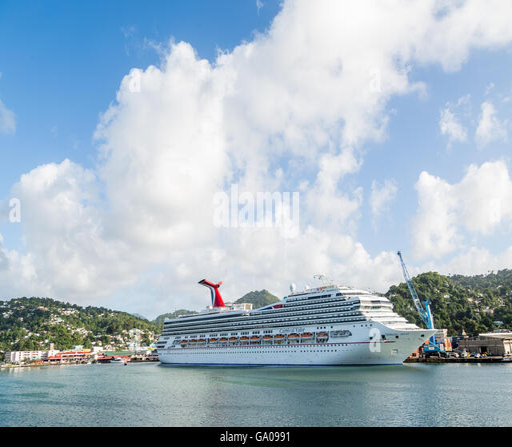
luxury cruise ship docked in harbor